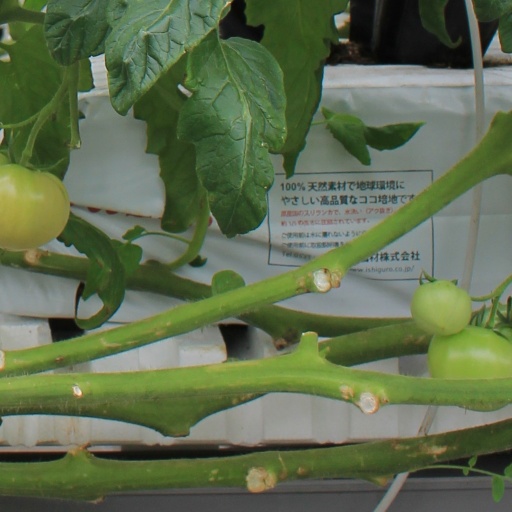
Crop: tomato